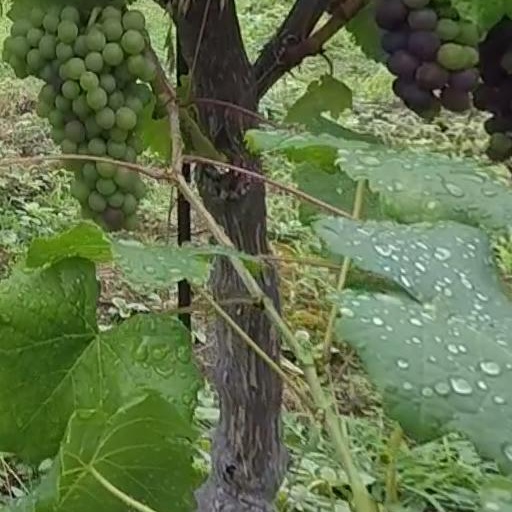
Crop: grape